Xi'an Muslim Quarter

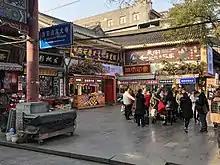
Xi'an Muslim Quarter

The Xi'an Muslim Quarter is a snack and commercial street situated in the center part of Xi'an, China. It is close to the Bell Tower and the Drum Tower. Shehui Road is to the east, Zaoci Lane to the west, West Avenue to the south, and Hongfu Street to the north. There are ten mosques in the area. The biggest one is the Great Mosque, which was listed as the state-level protected heritage for its traditional buildings and religious significance. According to demographic statistics in 2010, about 60,000 people live in this area, more than half of which are the Huis and the others are the majority Hans. In the past few decades, Xi'an Muslim Quarter has become a well-known tourism site which is famous for its culture and food. It attracts visitors from all over the world each year.